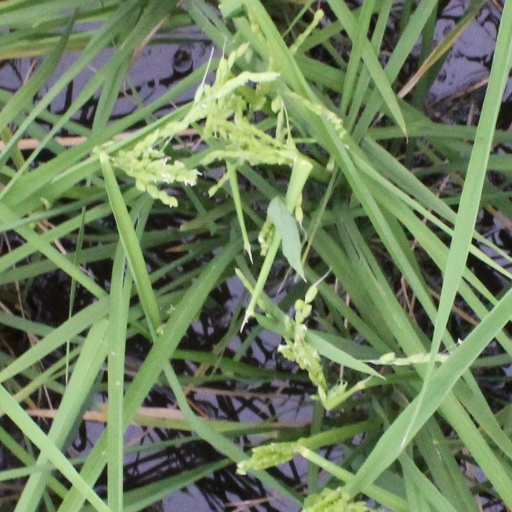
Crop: rice